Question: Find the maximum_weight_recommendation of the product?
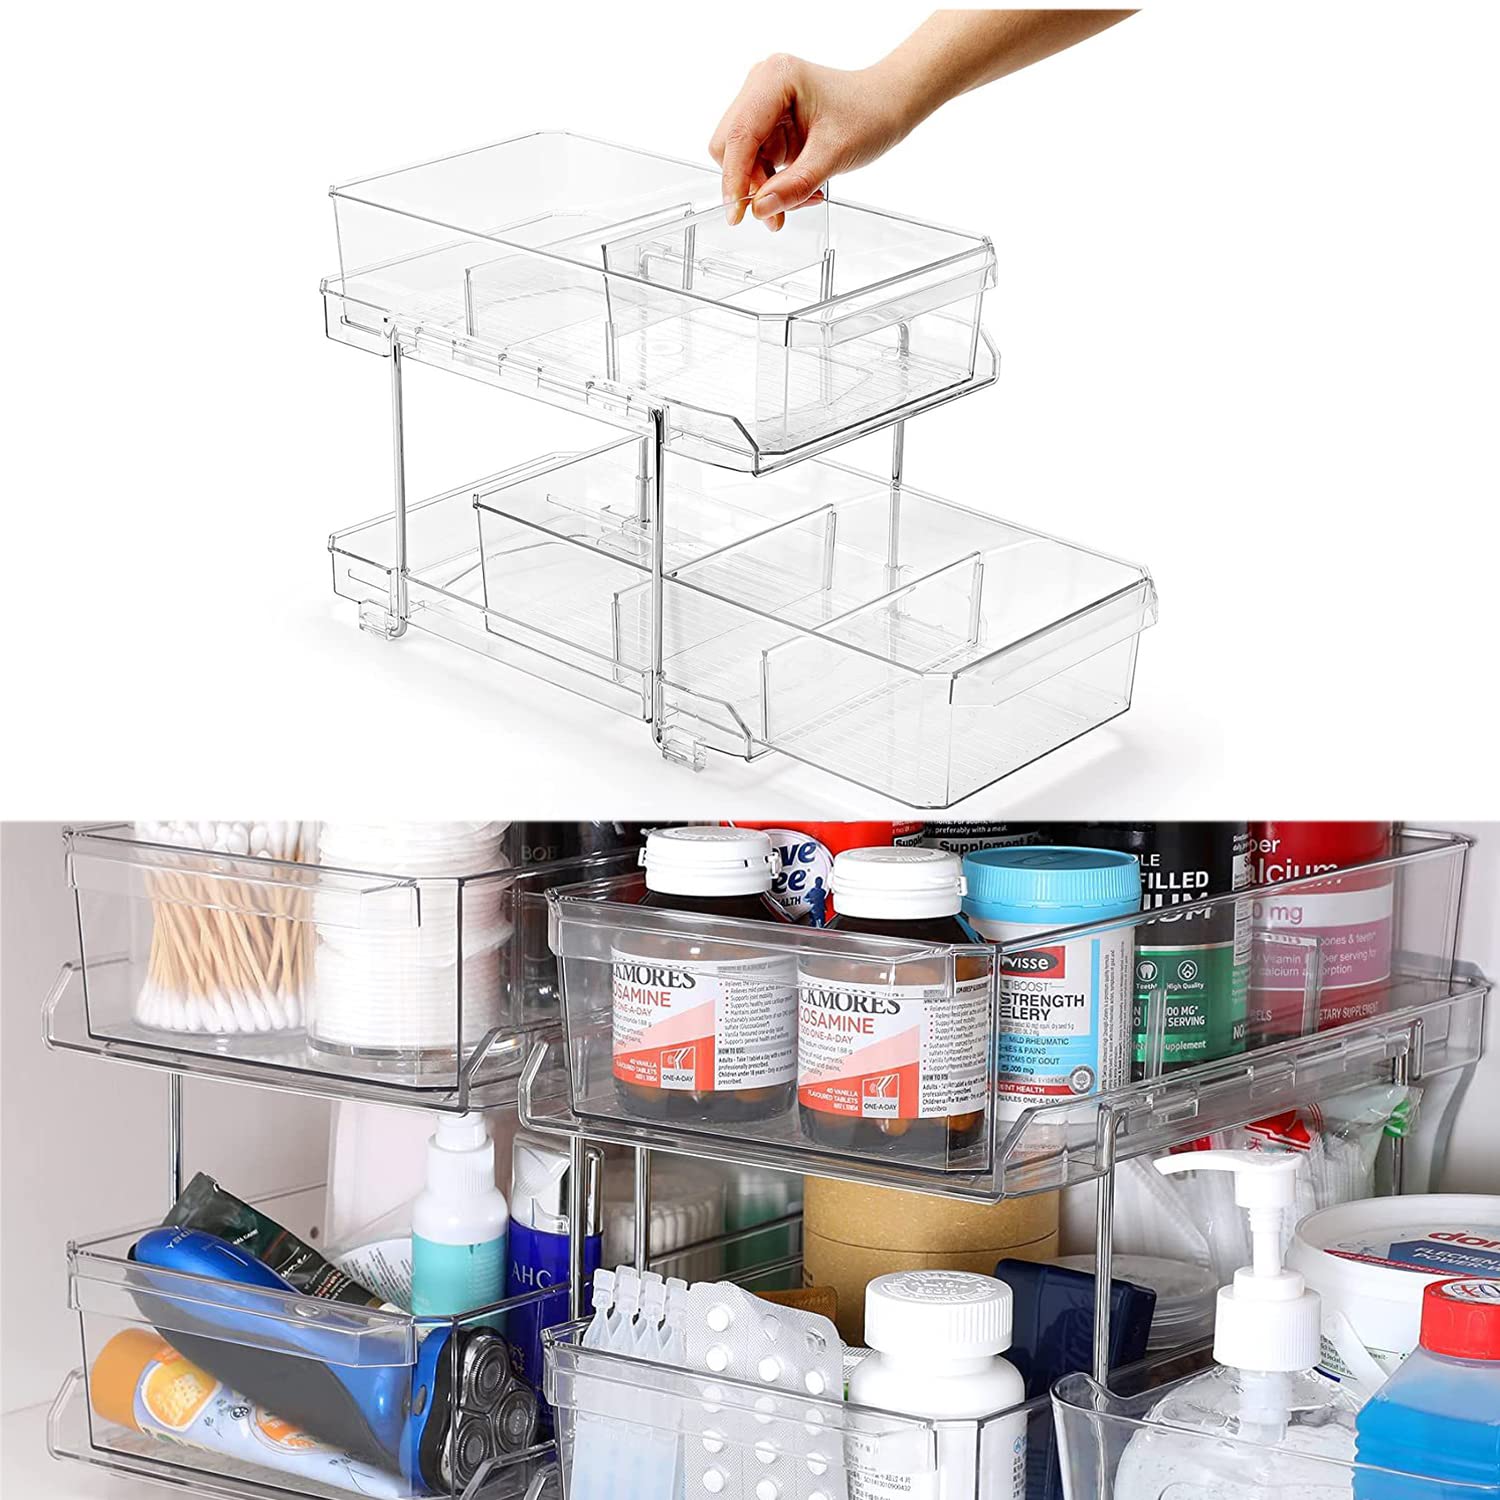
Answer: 0.0 milligram